Alexa Bliss

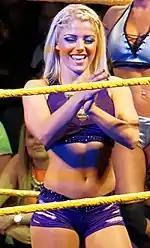
Bliss in March 2015

Having no prior wrestling training, Kaufman was signed by WWE in May 2013 and reported to WWE's developmental territory NXT. On July 24 episode of "NXT" (which was taped on June 20), she made her first televised appearance, congratulating the inaugural NXT Women's Champion Paige. In August, she was added to WWE.com's NXT roster page and assigned the ring name Alexa Bliss. She acted as an unnamed ring announcer for the November 20 episode of "NXT". Her first televised appearance on the main roster came at WrestleMania XXX on April 6, 2014, when she played a part in Triple H's entrance. She made her televised in-ring debut on May 8 episode of "NXT", playing a glitter fairy gimmick with her ring entrance set to the theme track "Bling Bling," competing in a tournament for the vacant NXT Women's Championship. She defeated former Divas Champion Alicia Fox in the first round, but lost to Charlotte in the semi-finals. On September 25 episode of "NXT", a new ring entrance theme track "Blissful" was debuted for the first time with her match against Bayley. After a failed Double-Knees attempt, Bliss lost to a Bayley-to-Belly suplex.